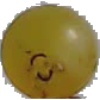
Label: white_grape